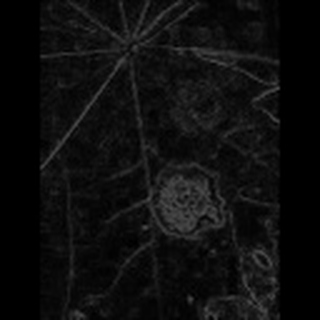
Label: cotton_target_spot